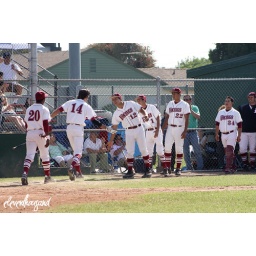
After the 2-Run shot over the left field fence